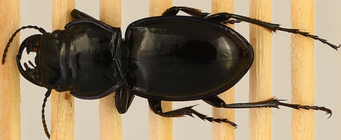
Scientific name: Pasimachus elongatus
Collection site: Central Plains Experimental Range NEON (CPER), plot CPER_009